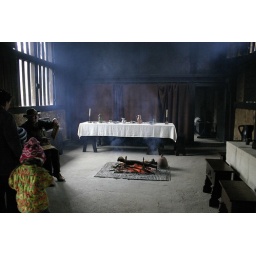
This house would have belonged to a fairly rich person in the middle ages.